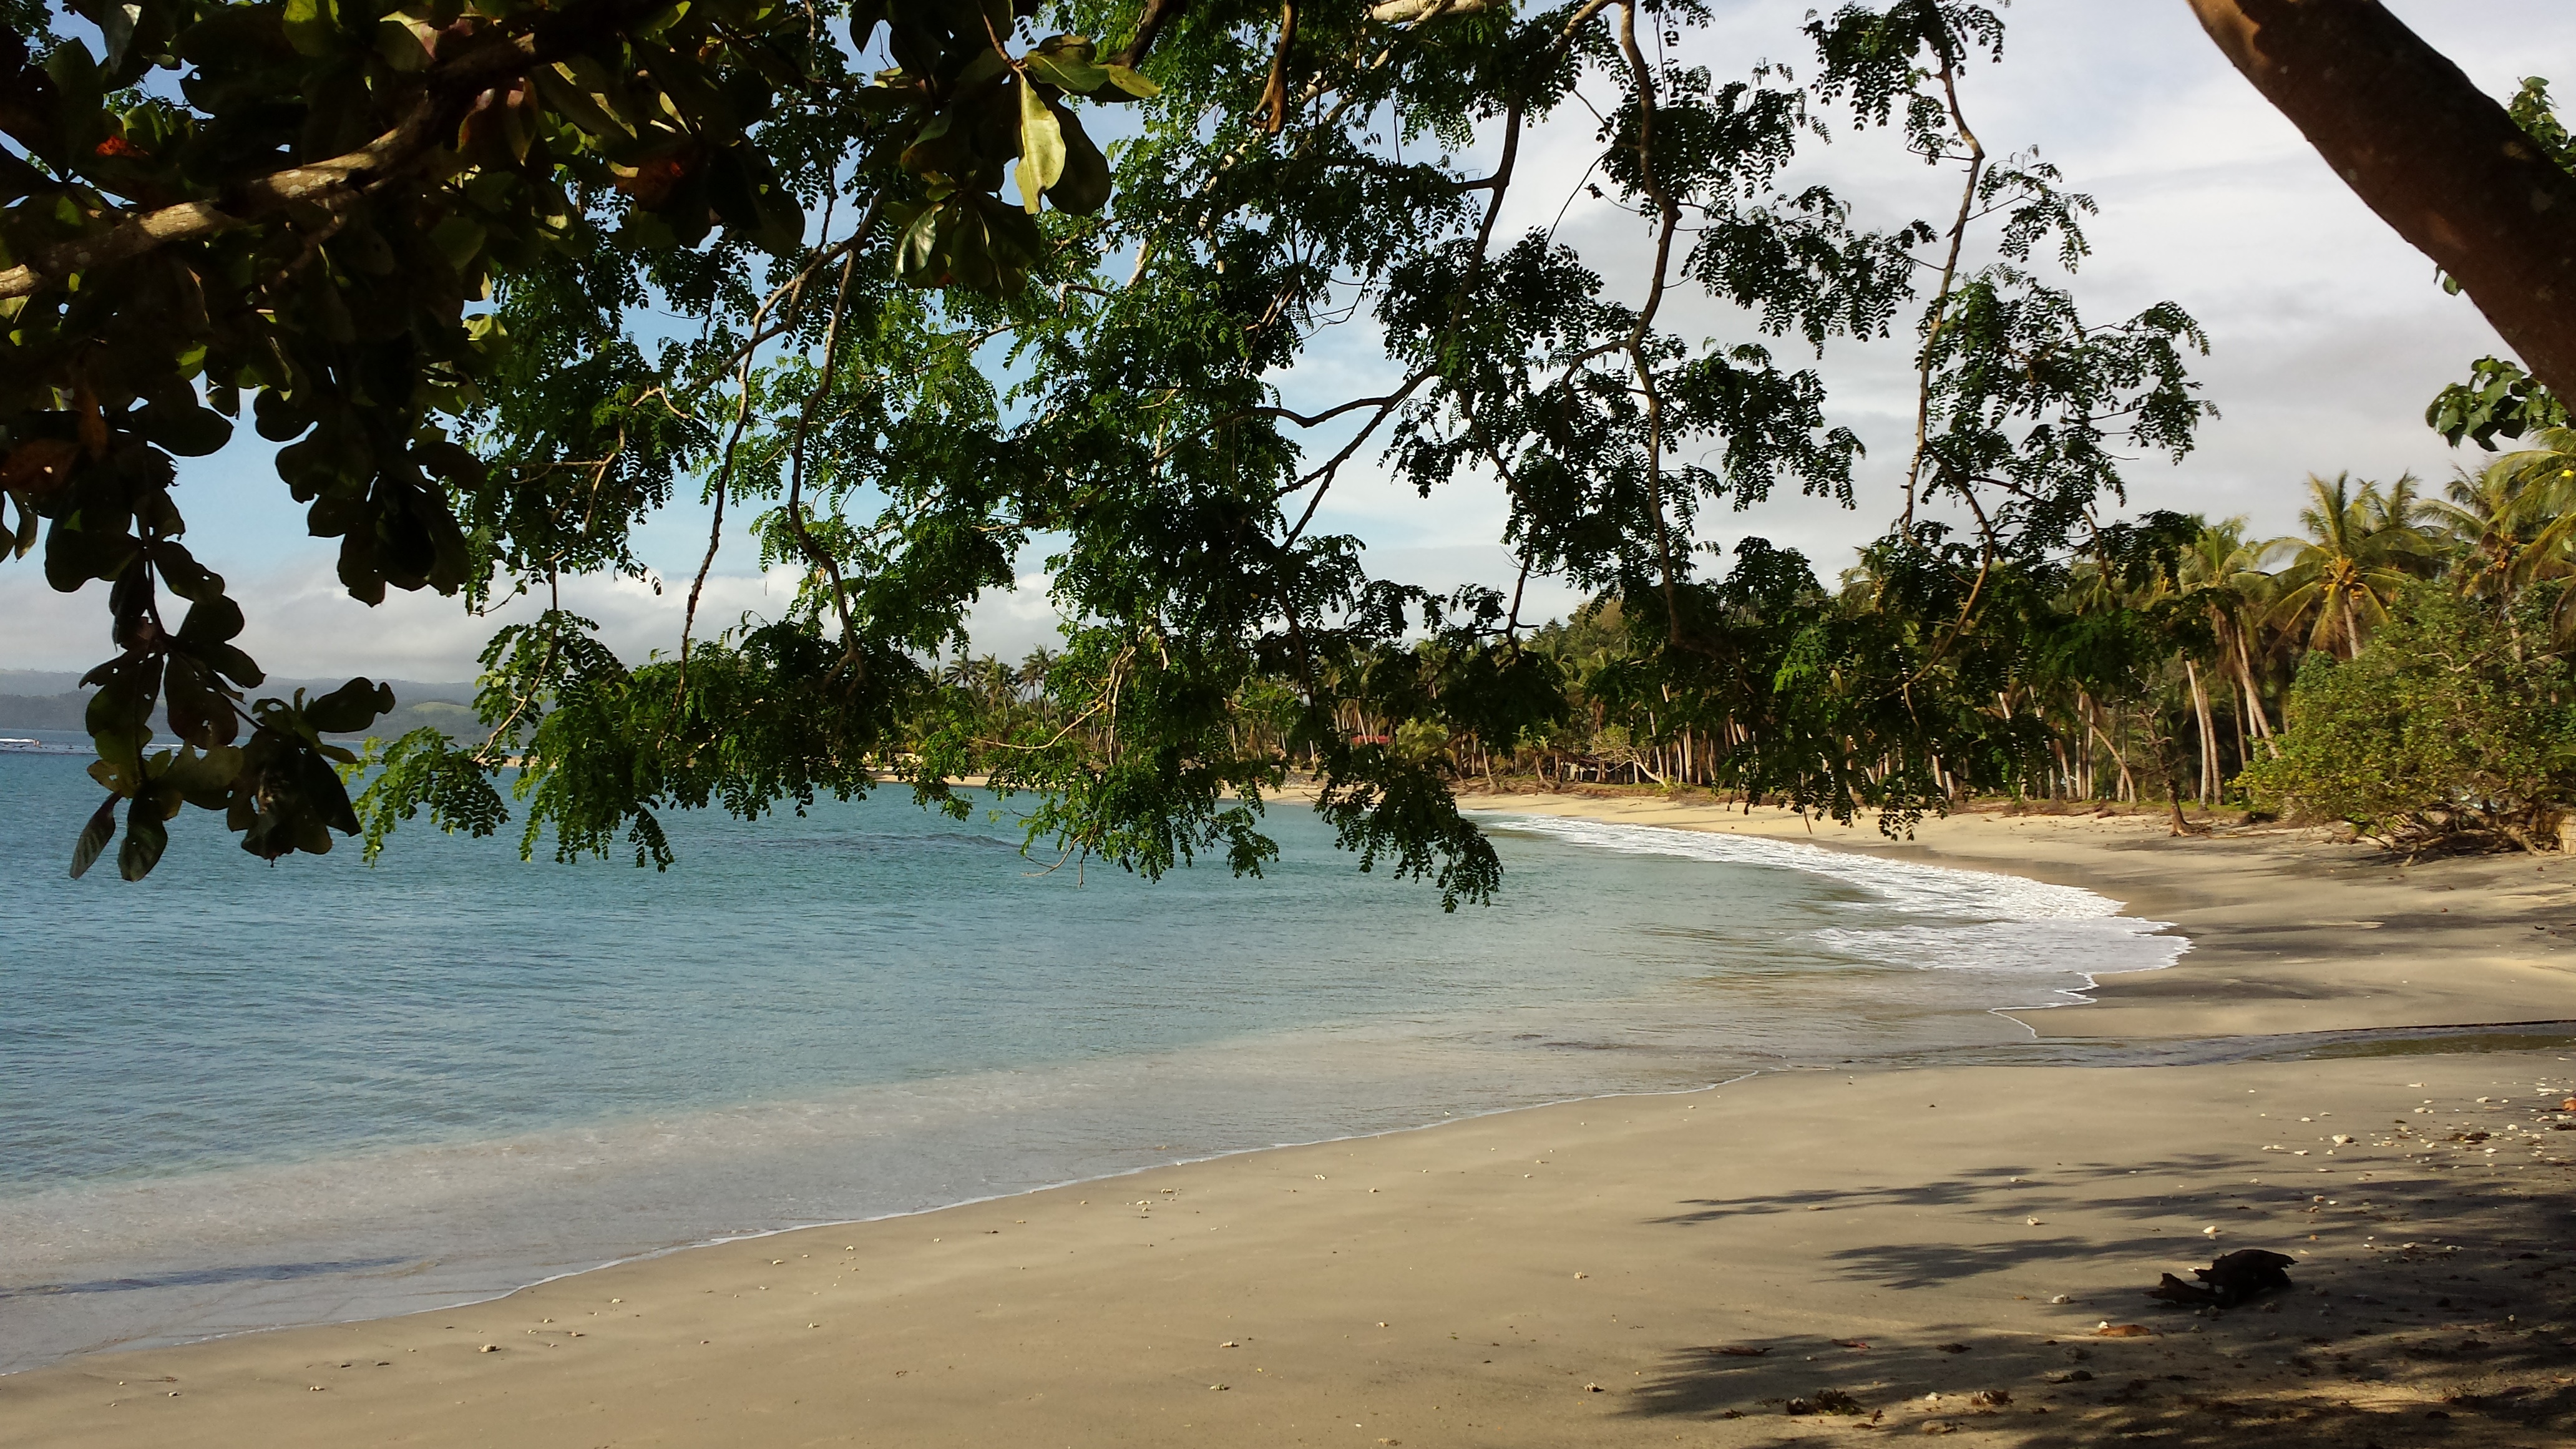
beach, sea, coast, tree, sand, ocean, shore, vacation, bay, body of water, tropics, arecales, palm family